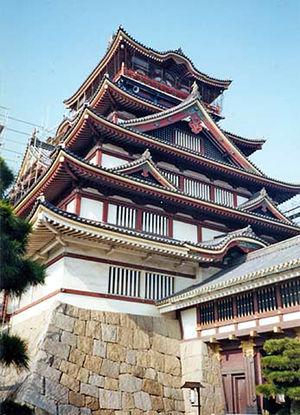
Le siège de Fushimi d'août-septembre 1600 est une bataille cruciale dans la série menant à la décisive bataille de Sekigahara qui met fin à l'époque Azuchi Momoyama de l'histoire du Japon.
Le château de Fushimi, également connu sous le nom de château de Momoyama ou château de Fushimi-Momoyama, est un château situé dans le quartier de Fushimi-ku à Kyoto. La structure actuelle est une réplique de 1964 de l'original construit par Hideyoshi Toyotomi.